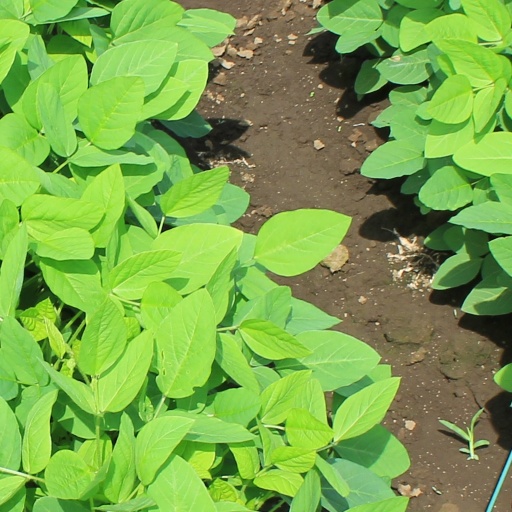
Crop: soybean